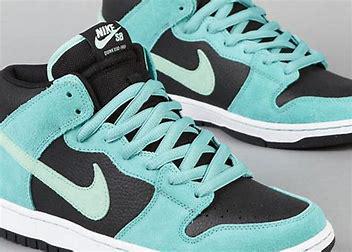
Brand: Nike
Model: Dunk Mid Pro SB